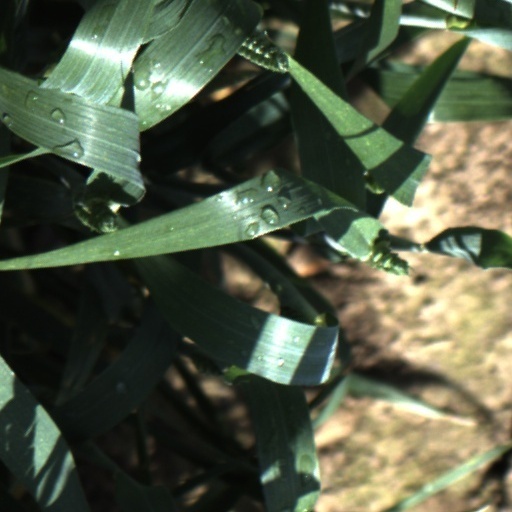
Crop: wheat